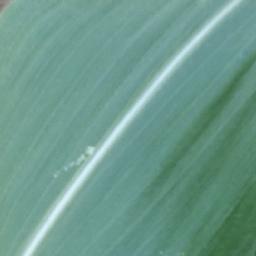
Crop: corn
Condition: (maize)_healthy